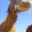
Label: horse